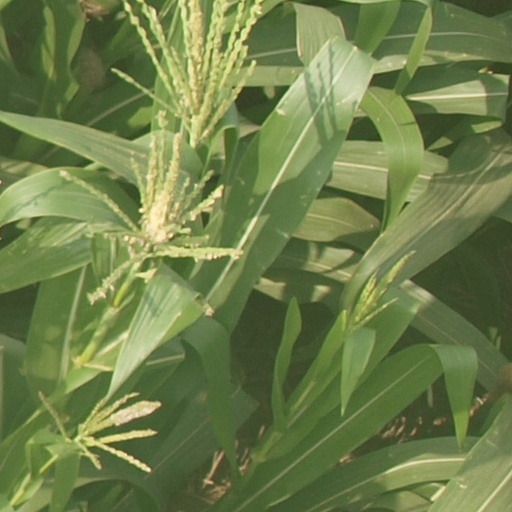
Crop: maize; corn